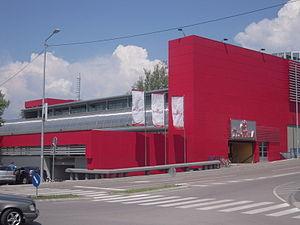
Tržnica Banja Luka est une entreprise commerciale bosnienne qui a son siège social à Banja Luka, la capitale de la République serbe de Bosnie. Elle figure parmi les entreprises entrant dans la composition du BIRS, l'indice principal de la Bourse de Banja Luka.
Banja Luka ou Banjaluka, est une ville de Bosnie-Herzégovine et la capitale de l'entité de la République serbe de Bosnie. Au recensement de 1991, la ville intra muros comptait 143 079 habitants et sa zone métropolitaine, appelée Ville de Banja Luka et correspondant à une ex-municipalité du pays, 195 692 habitants. Selon les premiers résultats du recensement bosnien de 2013, la ville intra muros compte 150 997 habitants et sa zone métropolitaine 199 191.